Ayyampettai, Thanjavur

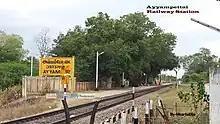
Ayyampettai Railway Station between Thiruchirapalli and Mayiladuthurai Junction

Ayyampettai is a panchayat town in Thanjavur district in the state of Tamil Nadu, India. It is located 15 km from Thanjavur and 24 km from Kumbakonam.